Morschach

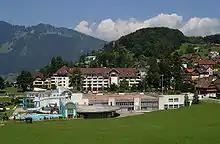
Morschach

Morschach is first mentioned in 1261 as "Morsacho". From the 13th century until 1865, when the Axenstrasse was finished, the bridle path towards the Gotthard Pass led through the village. In 1869, the "Grand Hotel Axenstein" opened in a site which Queen Victoria had called "the most beautiful place on earth", because of its stunning view of Lake Lucerne far below and the mountains. Four years later, a second luxury hotel was built, the "Palace Hotel Axenfels". Among the celebrities who spent their holidays in Morschach were King Ludwig II of Bavaria, Queen Wilhelmina of the Netherlands and Winston Churchill. In 1905, a rack railway was built from Brunnen to Morschach and Axenstein. But the Great Depression and World War II led to a dramatic decline of international tourism, from which the old Morschach hotels never recovered. The "Axenfels" was demolished in 1947, the "Axenstein" in 1967. The rack railway was closed in 1969.